Yaroslavl

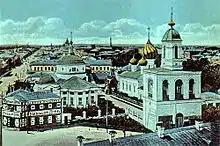
Yaroslavl's Volkov Square as it would have appeared before the reconstruction of the Volkov Theater in the early 1900s

With the general economic revival of the Russian state's economy after the end of the Troubles, Yaroslavl continued to be an important trading post and retained its place on the route of numerous traditional trading routes from the West to East and vice versa. By way of the Volga trade was carried out with the lands of the Orient. The northern trade route through the city ran to the port of Arkhangelsk in Russia's far north, whilst other Eastern trade lines ran East over the Urals to Siberia. The town benefited very much from its geographical location over the years and the wealth which business produced for the town helped ensure its prosperous future. In fact, in the 17th century, a number of early industrial concerns were set up in the city, including a number of leather-working shops, in which around 700 people eventually came to work. Other trades for which Yaroslavl became a center over the years were in the production of textiles, cosmetics (fragrances) and silver work.